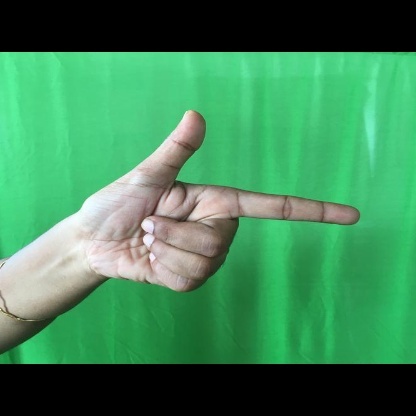
Mudra: Chandrakala